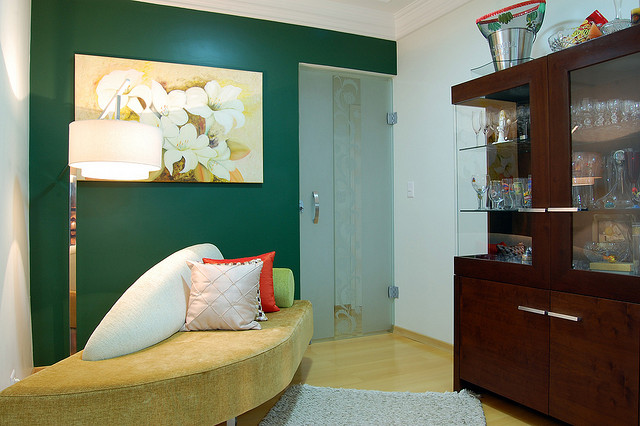
user: Given an image and a question. Answer the question in a short answer. Question: Is the hanging in wall a painting or photo frame with picture? Short Answer:
assistant: paint